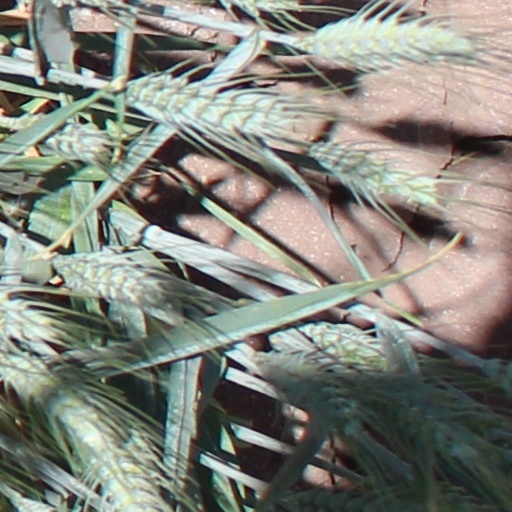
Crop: wheat